Bull Gamma 60

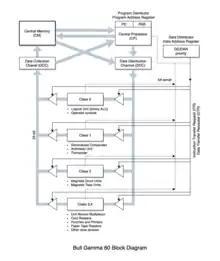
Block diagram of the Gamma 60

Class 0 included the fastest and most time-critical peripherals. The Program Distributor favored this class over any other to transfer instructions and data. It consisted of two devices: the Logical Unit (binary ALU) and the operator desk.